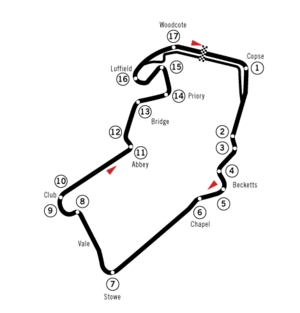
Need for Speed: Shift est un jeu vidéo de course développé par Slightly Mad Studios et édité par Electronic Arts, il est sorti en 2009. Il est issu de la série des Need for Speed et est axé sur la simulation de conduite.